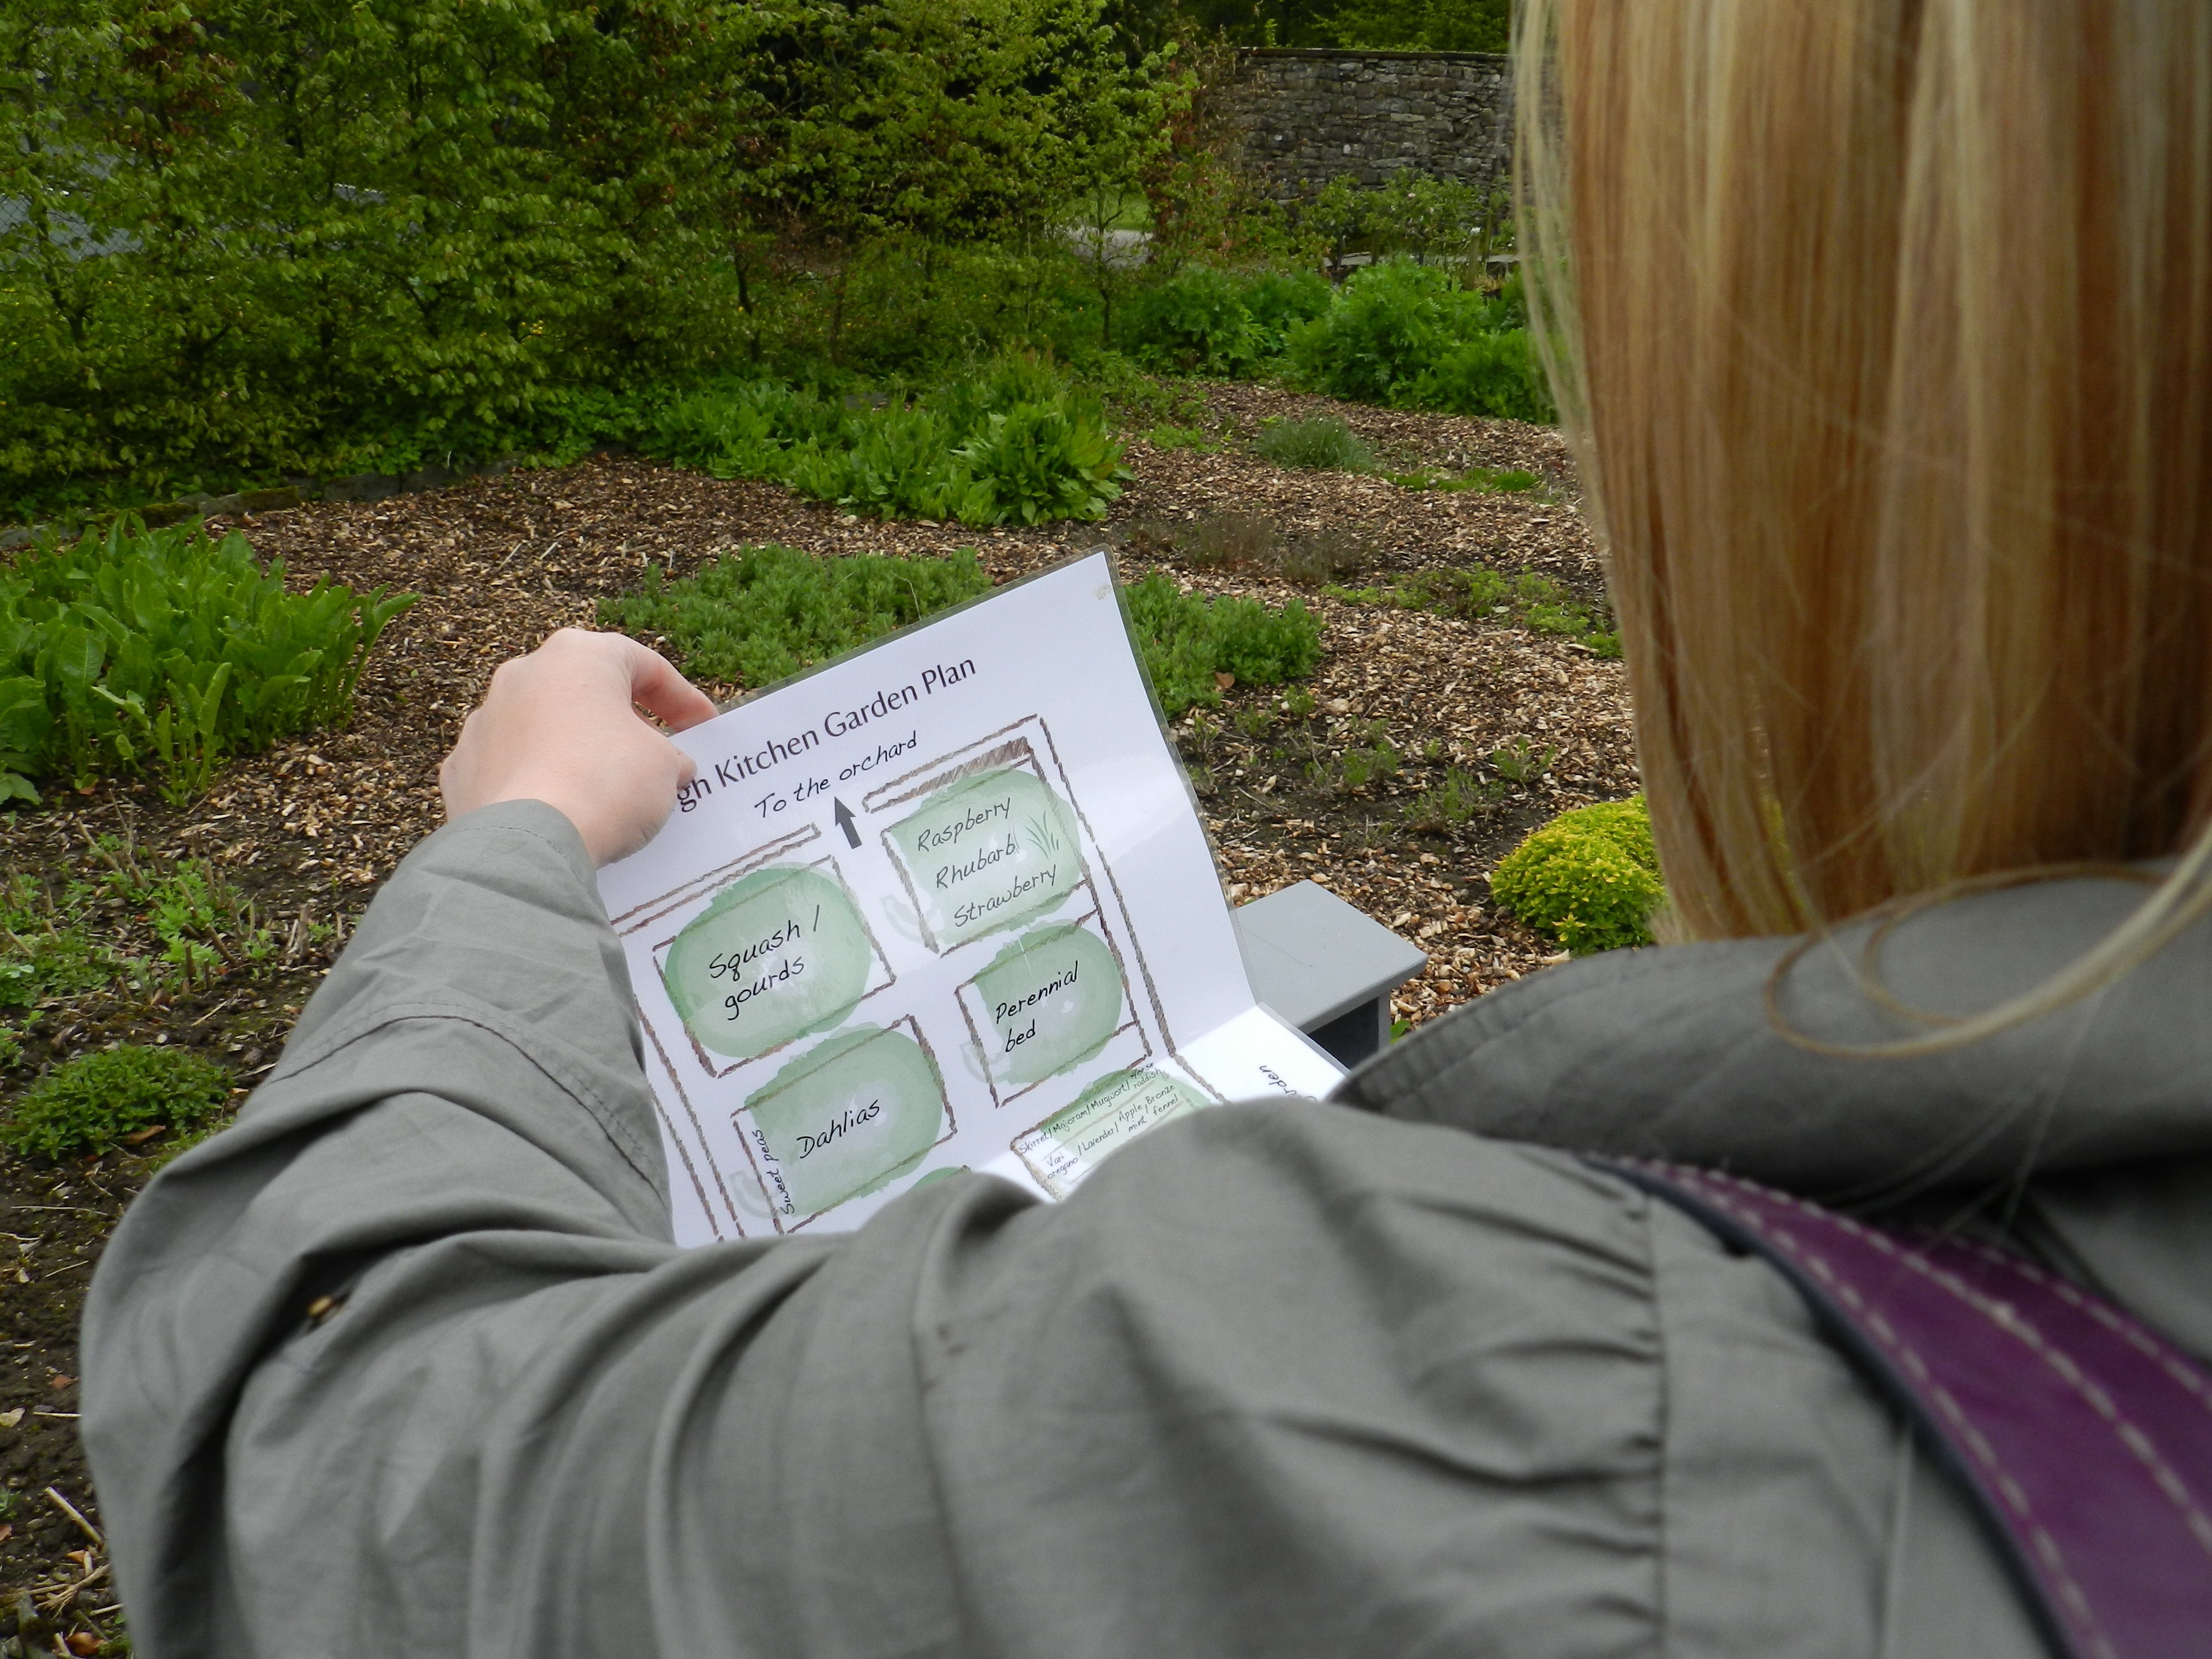
read, reading, green, shoulder, over shoulder